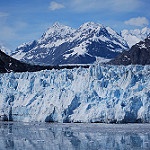
Scene: Outdoor